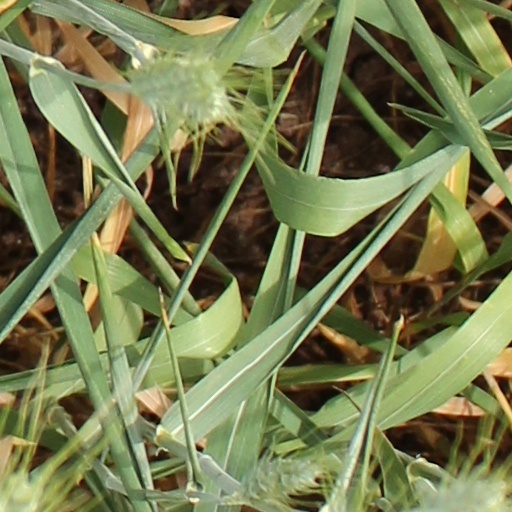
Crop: wheat